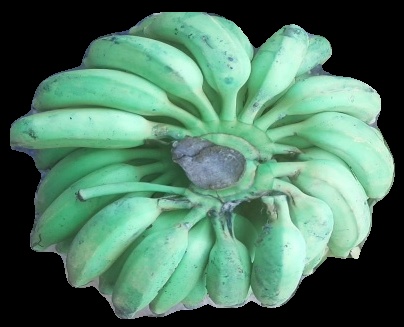
Variety: elakki-bale
Grade: grade2